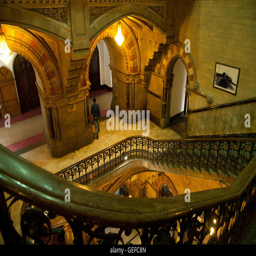
the image of architecture of station building or station